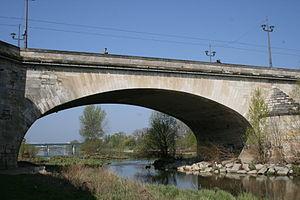
Arche 9 rive gauche, côté sud, Pont George V, Orléans, Loiret, France
Le pont d'Orléans, dénommé pont Royal, puis pont National et, au cours de la Première Guerre mondiale, pont George-V, en l'honneur du roi d'Angleterre George V, est un pont voûté en maçonnerie franchissant la Loire à Orléans dans le département du Loiret en France. Il est situé à 1,2 km en aval du pont René-Thinat et 700 mètres en amont du pont Maréchal-Joffre, dans l'axe de la rue Royale sur la rive droite et de l'avenue Dauphine sur la rive gauche.
Une anse de panier est, en géométrie, une courbe plane fermée tracée au moyen d’arcs de cercle, en nombre impair, utilisée en architecture et principalement dans le domaine des ponts. Une voûte en anse de panier définit ainsi une voûte dont l’intrados, ligne inférieure de la voûte lorsqu’elle est vue en coupe, est une telle courbe.